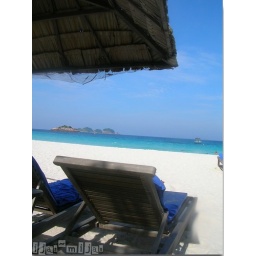
An afternoon in Redang Island.. peaceful blue sky &amp;amp; emerald sea